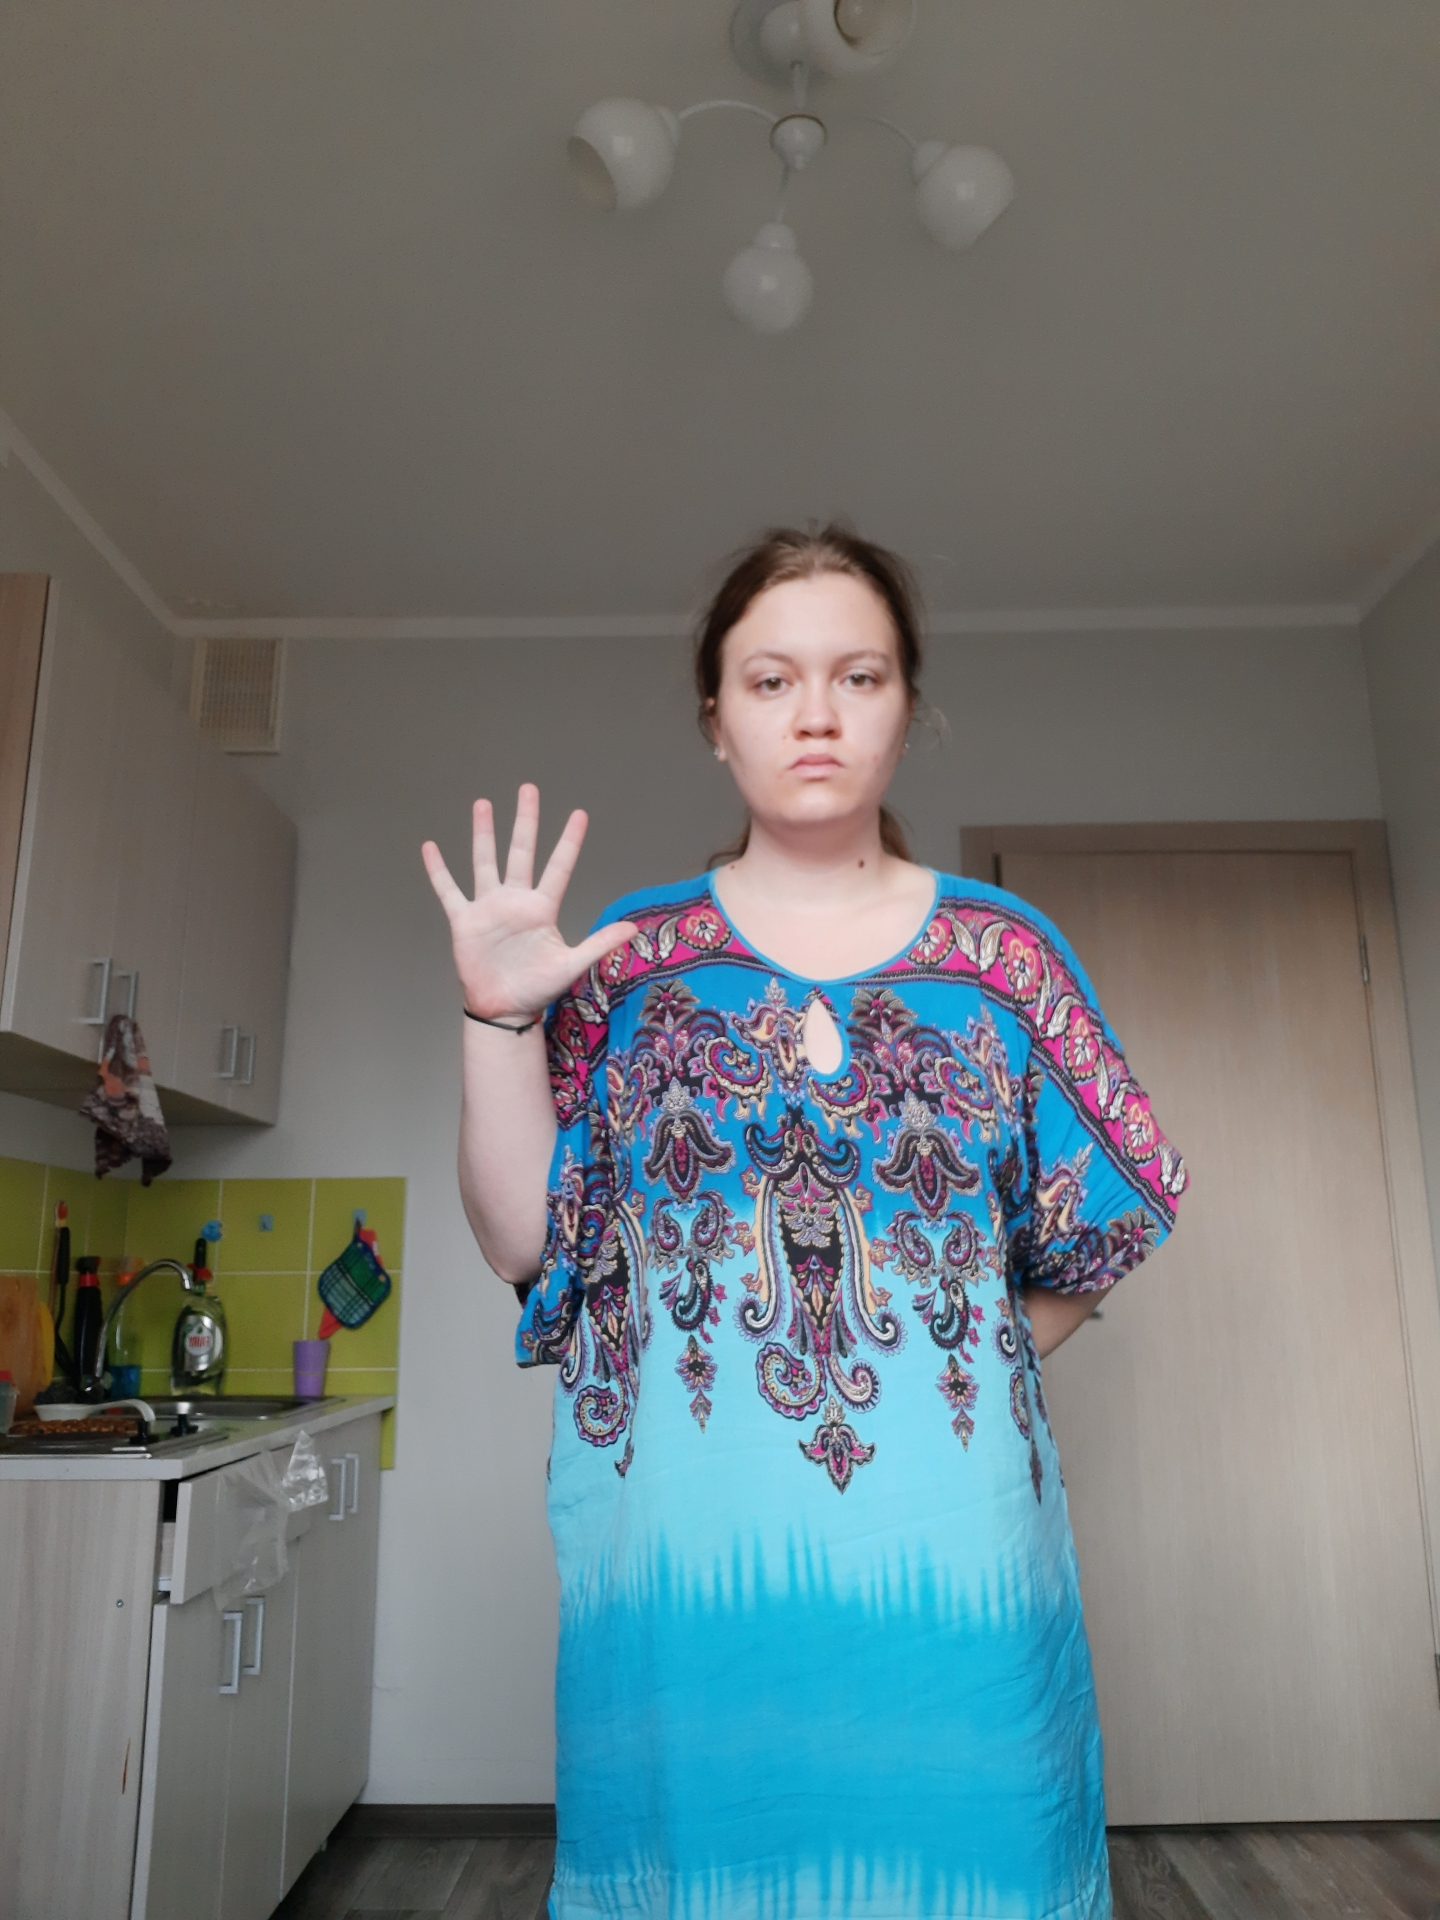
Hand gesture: palm